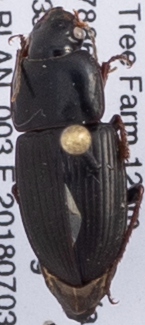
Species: Anisodactylus dulcicollis
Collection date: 2018-07-03
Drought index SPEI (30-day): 1.442
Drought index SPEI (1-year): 1.45
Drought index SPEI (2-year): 1.01